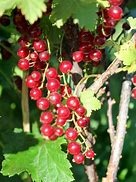
Label: redcurrant